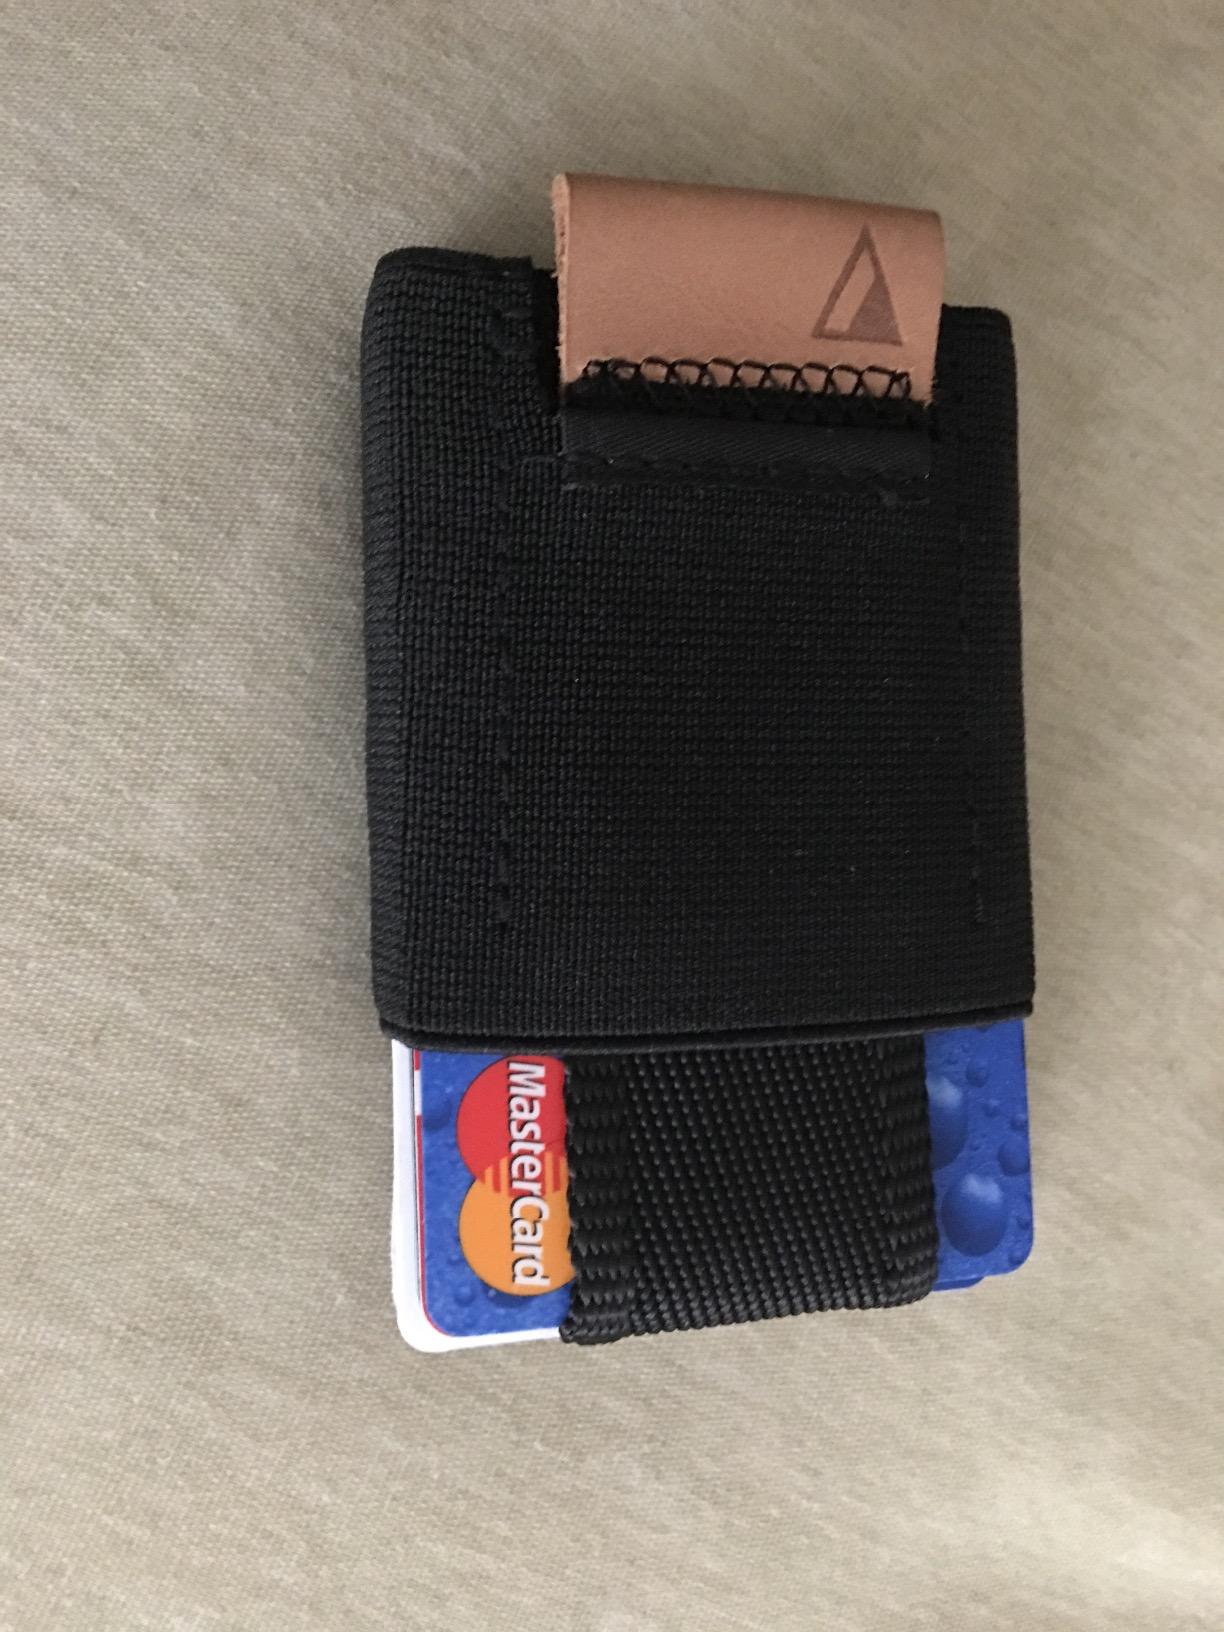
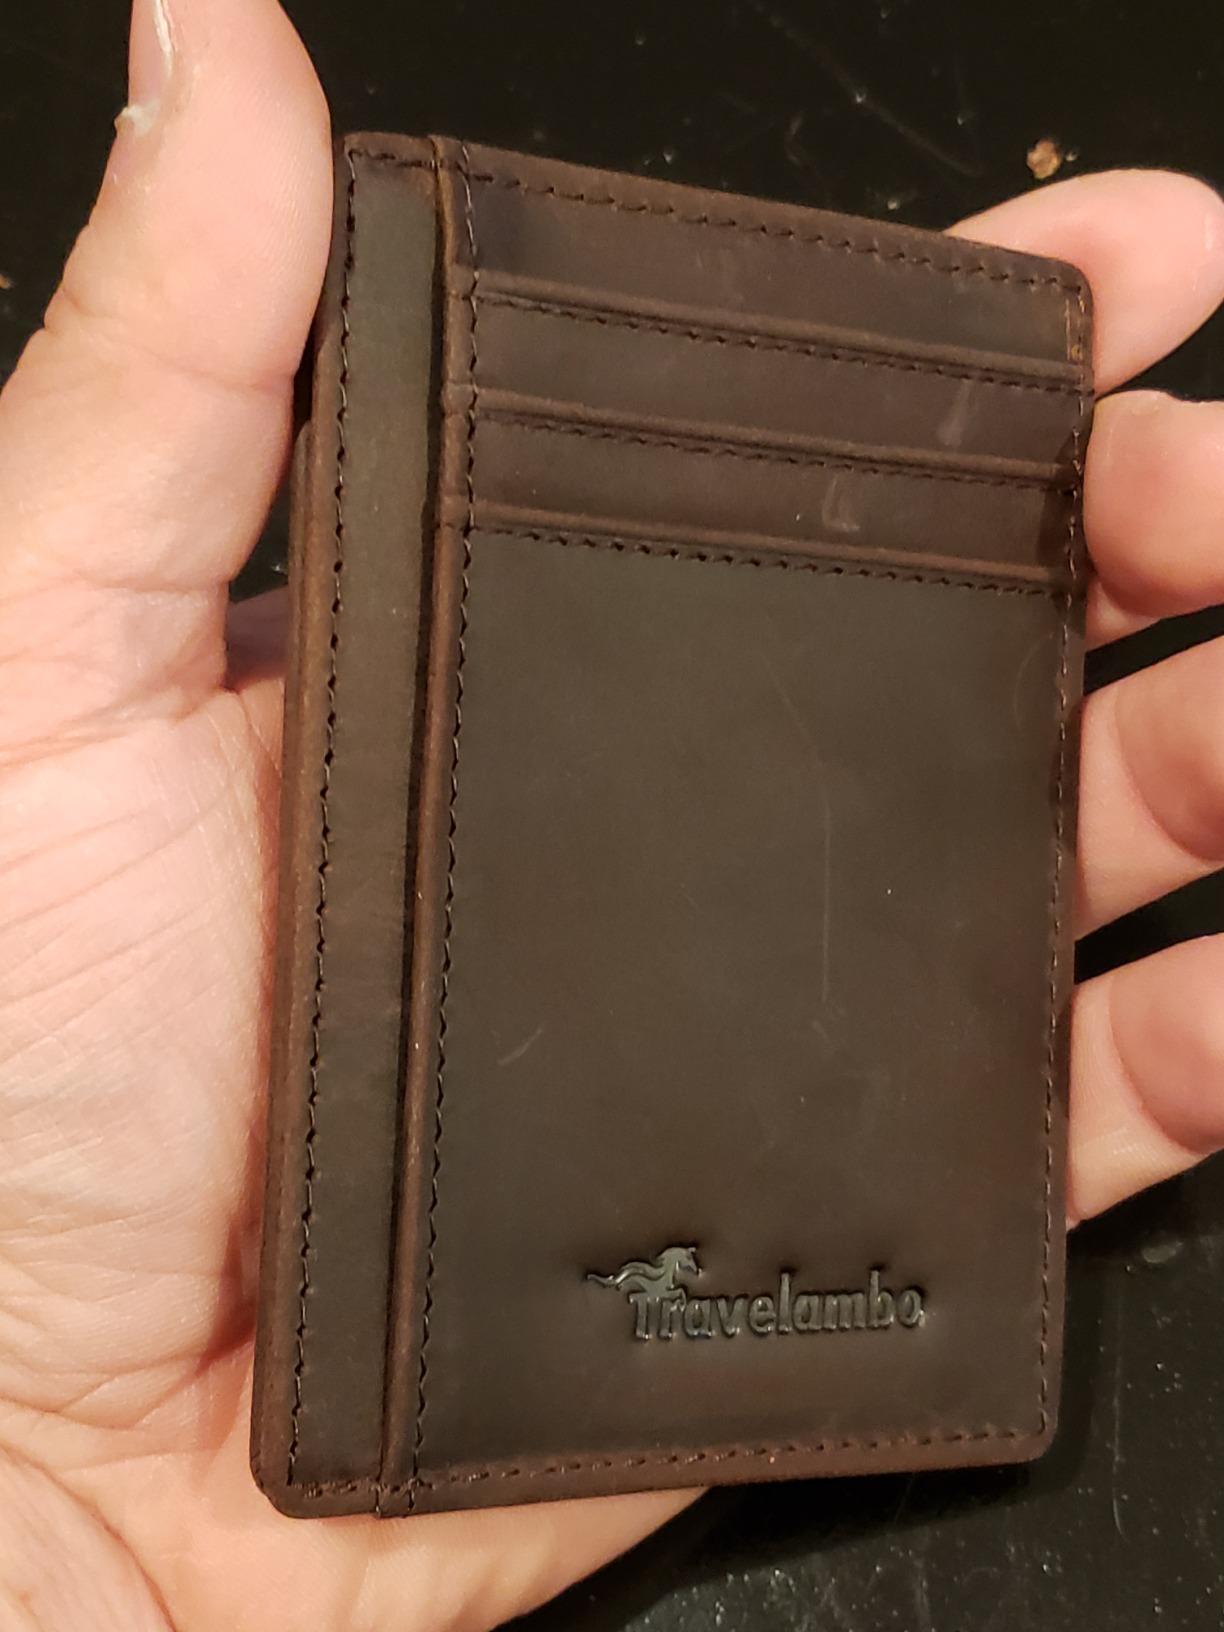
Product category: accessories_wallet
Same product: no